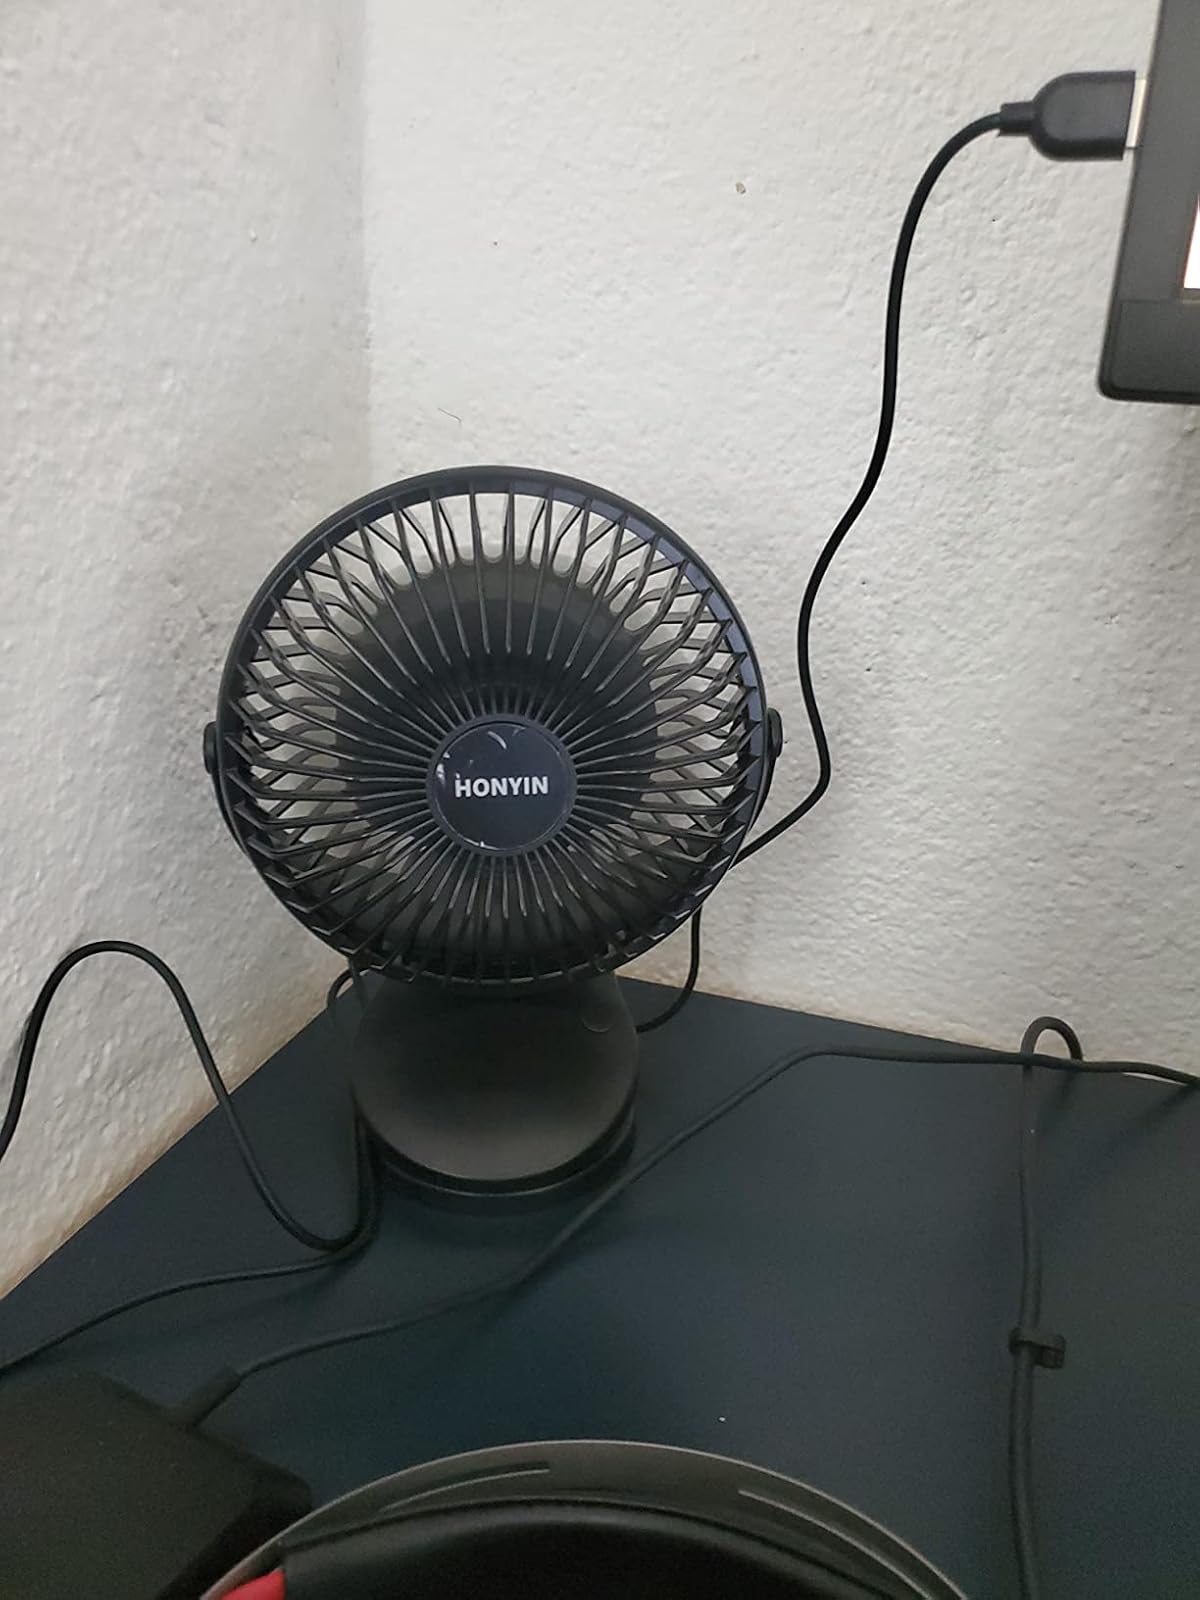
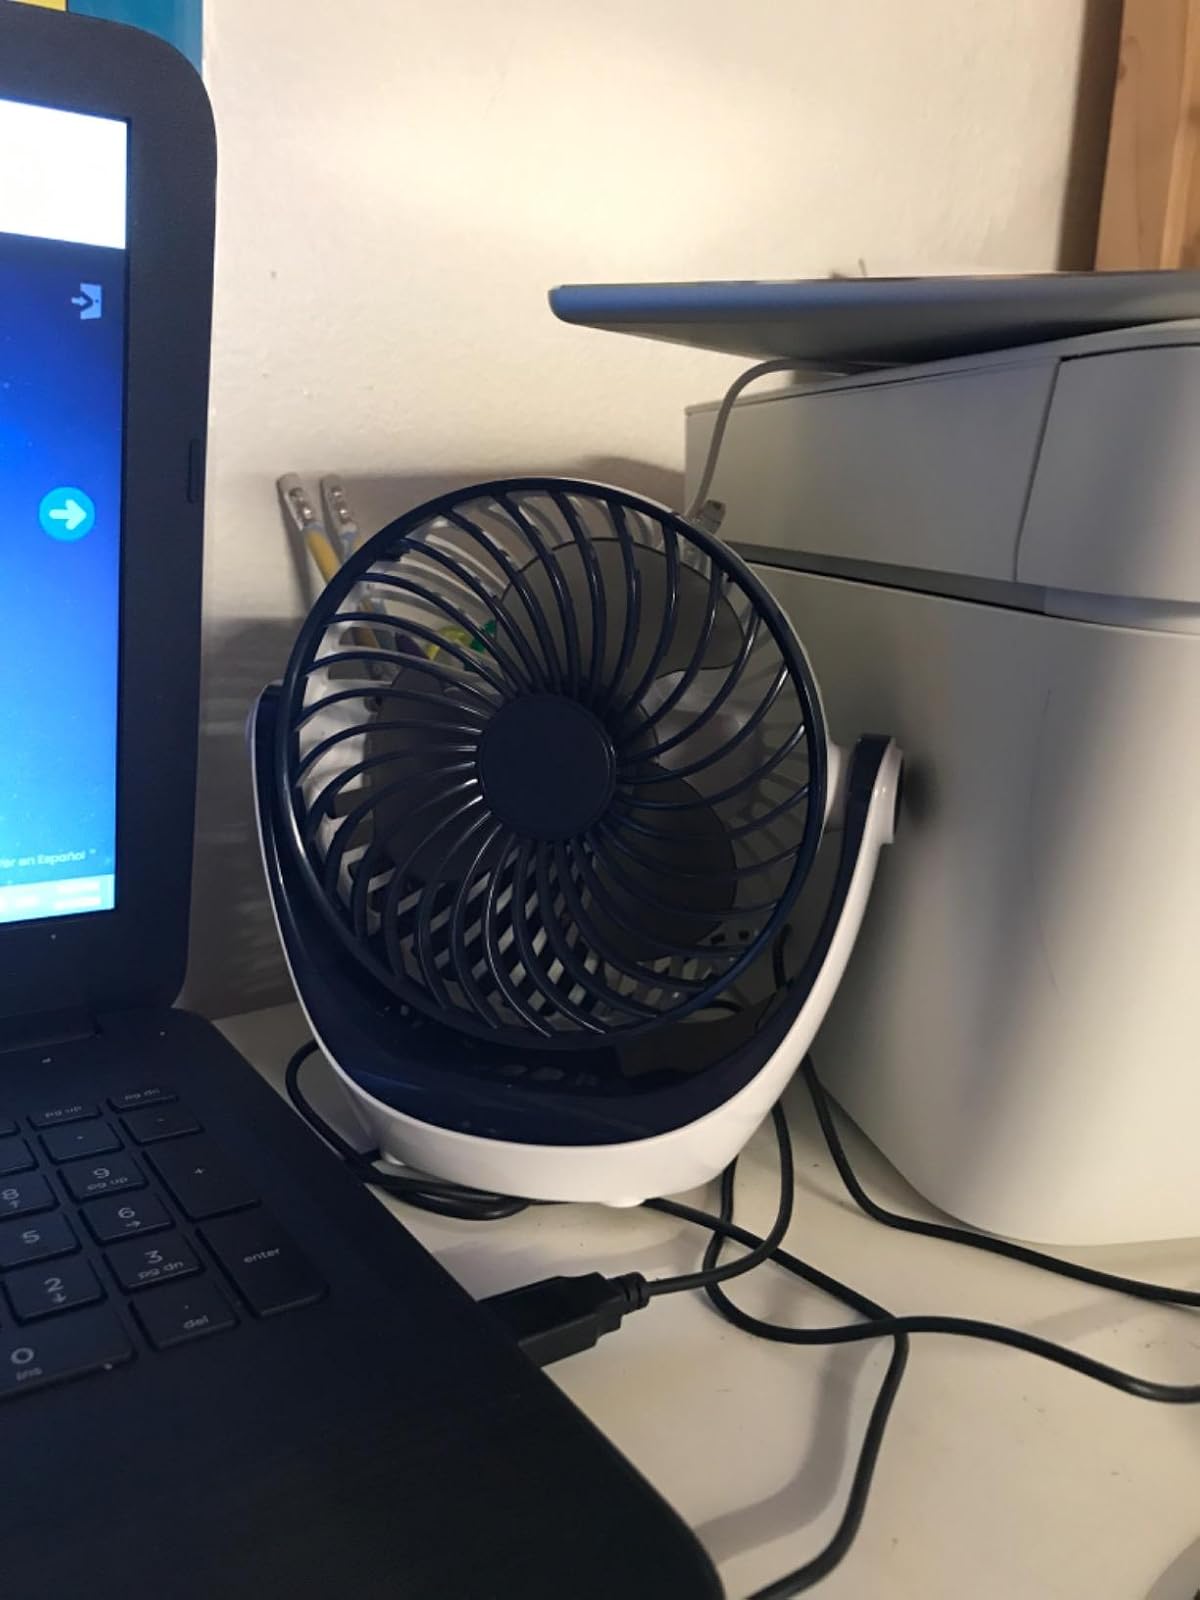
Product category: fan
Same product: no